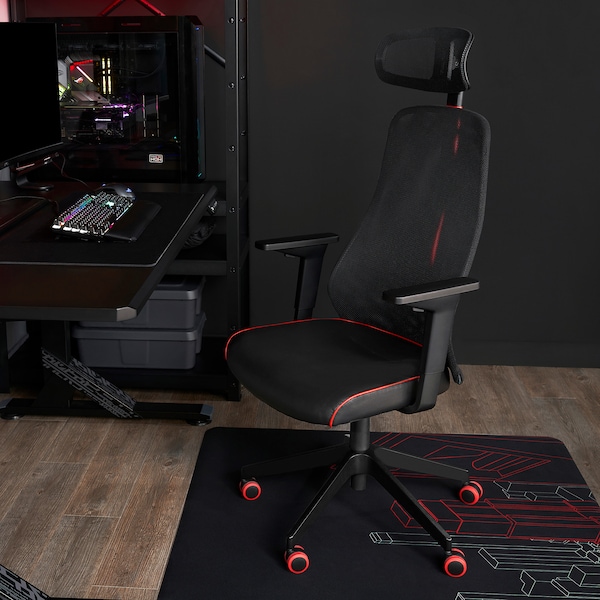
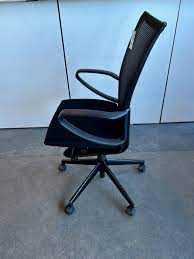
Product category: items_chair
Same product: no